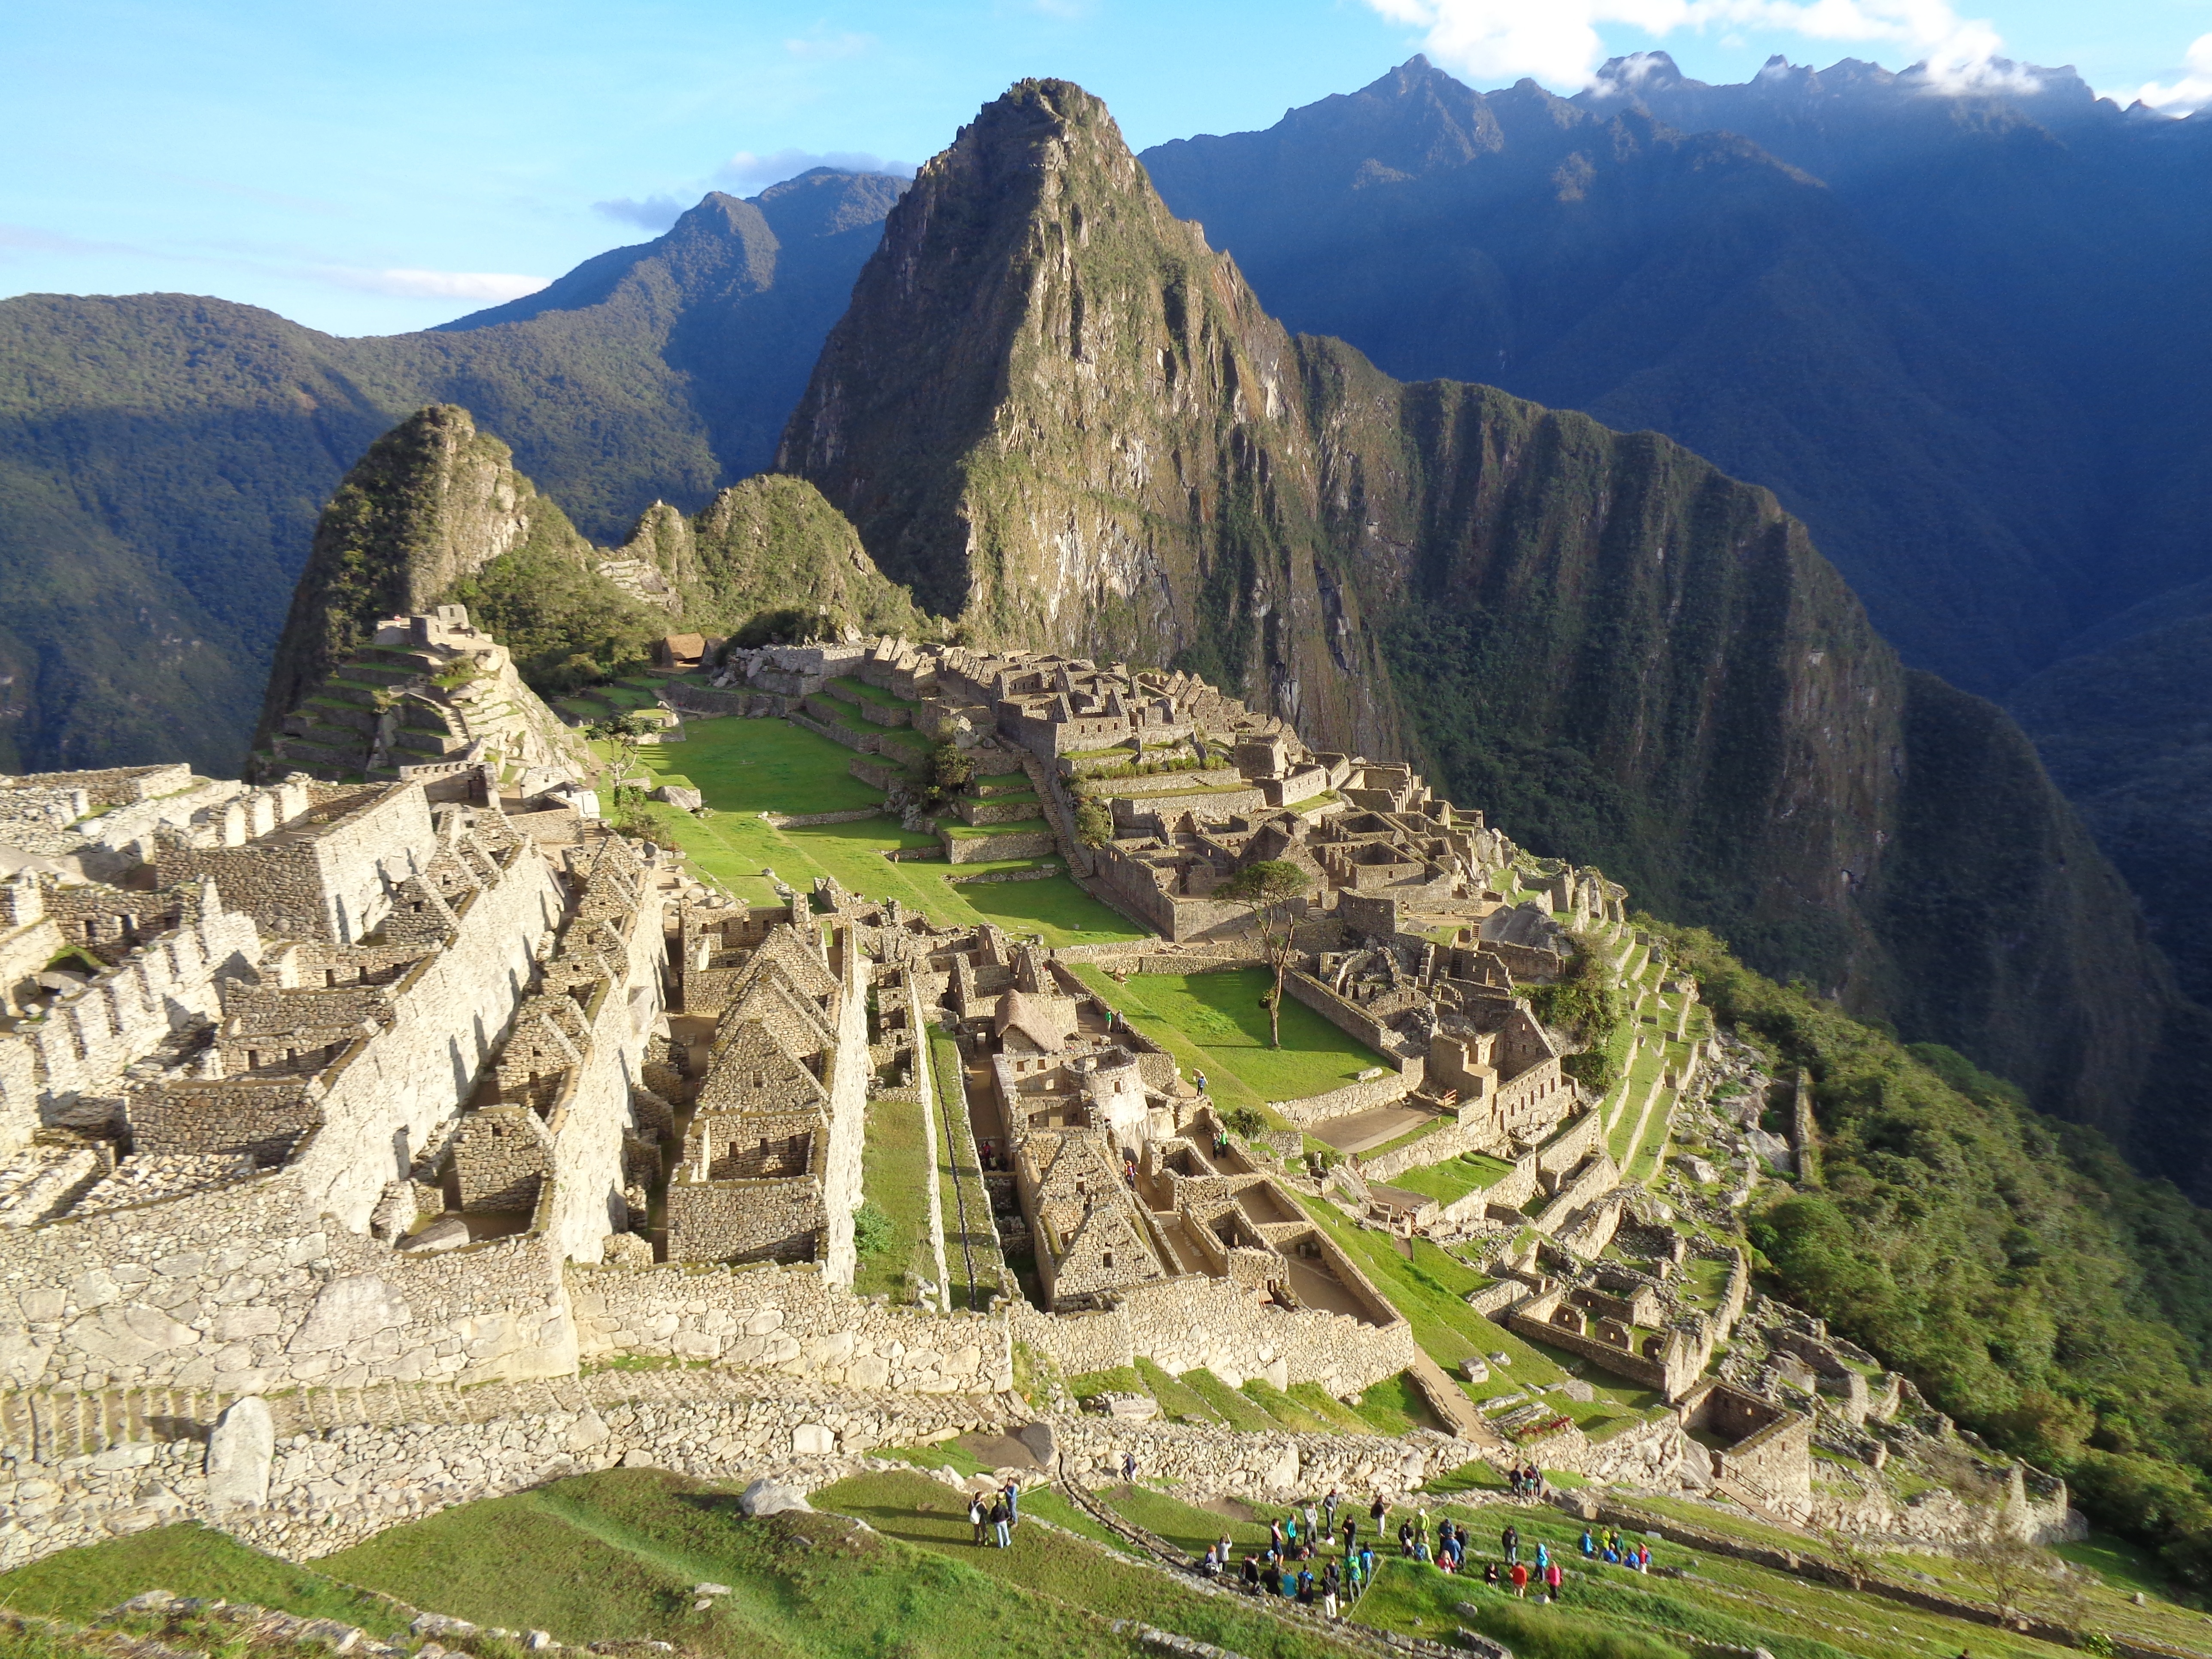
landscape, mountain, valley, mountain range, village, landmark, tourism, peru, plateau, wadi, unesco world heritage site, mountain pass, machu, picchu, historic site, machu pichu, pichu, macchu, ancient history, mountainous landforms